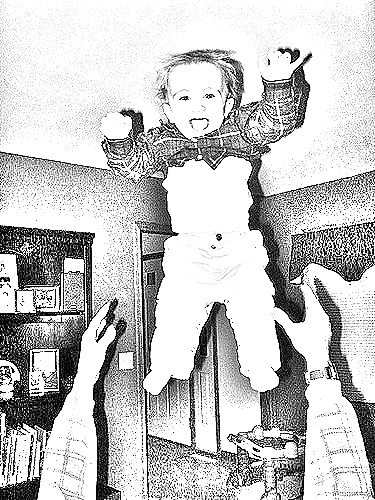
Portrait style: Sketch Portrait